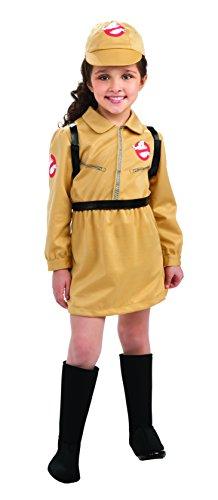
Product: Rubies Sony Ghostbusters Girl Child Costume, Large, One Color
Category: Clothing, Shoes & Jewelry | Costumes & Accessories | Kids & Baby | Girls | Costumes
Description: Rubies Sony Ghostbusters Girl Child Costume, Large, One Color.
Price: $23.10
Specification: ProductDimensions:12x10x2inches|ItemWeight:14.4ounces|ShippingWeight:1pounds(Viewshippingratesandpolicies)|DomesticShipping:ItemcanbeshippedwithinU.S.|InternationalShipping:ThisitemcanbeshippedtoselectcountriesoutsideoftheU.S.LearnMore|ASIN:B004RLQ6FG|Itemmodelnumber:884156_L|Manufacturerrecommendedage:8-10years